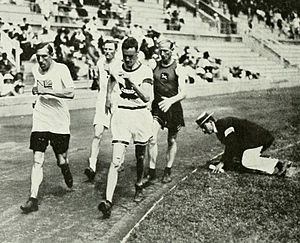
Aage Remfeldt
Aage Remfeldt (Rasmussen) (i hvid trøje, nummer fire i 10 km kapgang) under OL 1912 i Stockholm (bemærk den ihærdige dommer)
Aage Remfeldt var en dansk fotograf, portrættør og kapgænger. Uddannet på Teknologisk Institut 1910 og portrætfotograf i Oslo til 1935, da han flyttede tilbage til Danmark og overtog sin far, fotografen Lars Rasmussens forretning i Havdrup på Sjælland. Remfeldt boede i Havdrup indtil sin død i 1983.